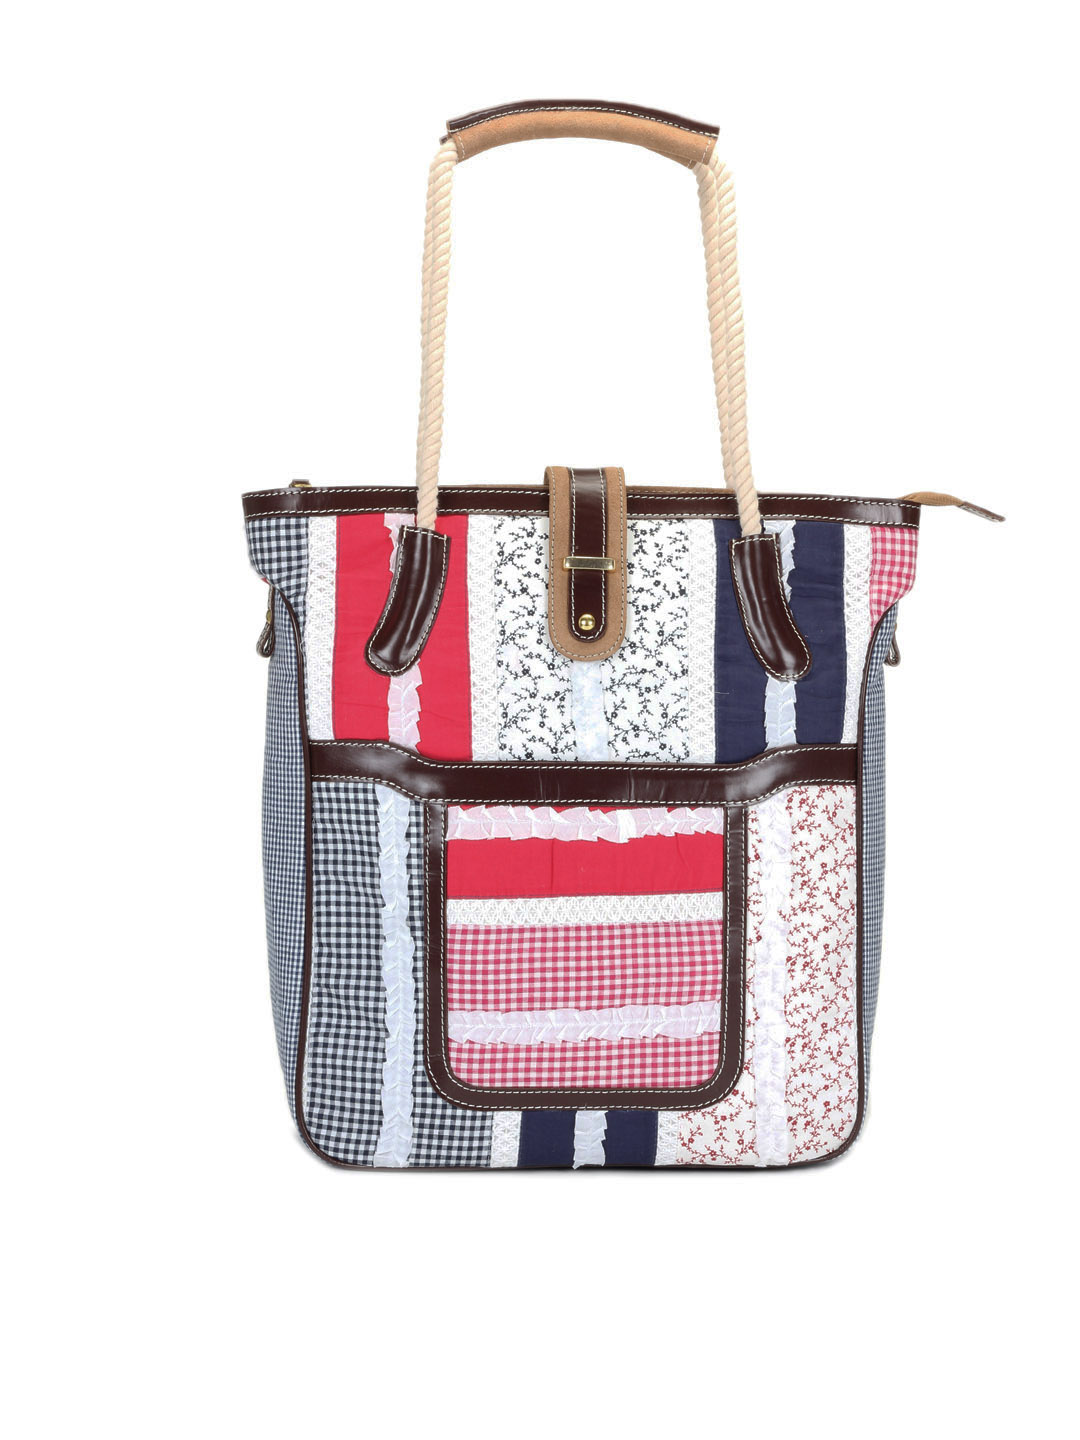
Ivory Tag Multi Coloured Vintage Patched Handbag
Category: Accessories / Bags / Handbags
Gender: Women
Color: Multi
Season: Summer 2012
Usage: Casual